Charles Hiller Innes

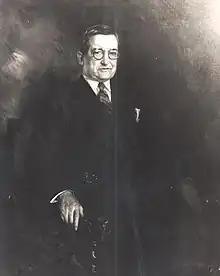
Portrait by the artist Howard Chandler Christy on display at Suffolk University's Sawyer Library

Charles Hiller Innes (August 6, 1870 in Boston, Massachusetts – May 27, 1939) was a lawyer and politician who led the Massachusetts Republican Party during the 1910s and 1920s.